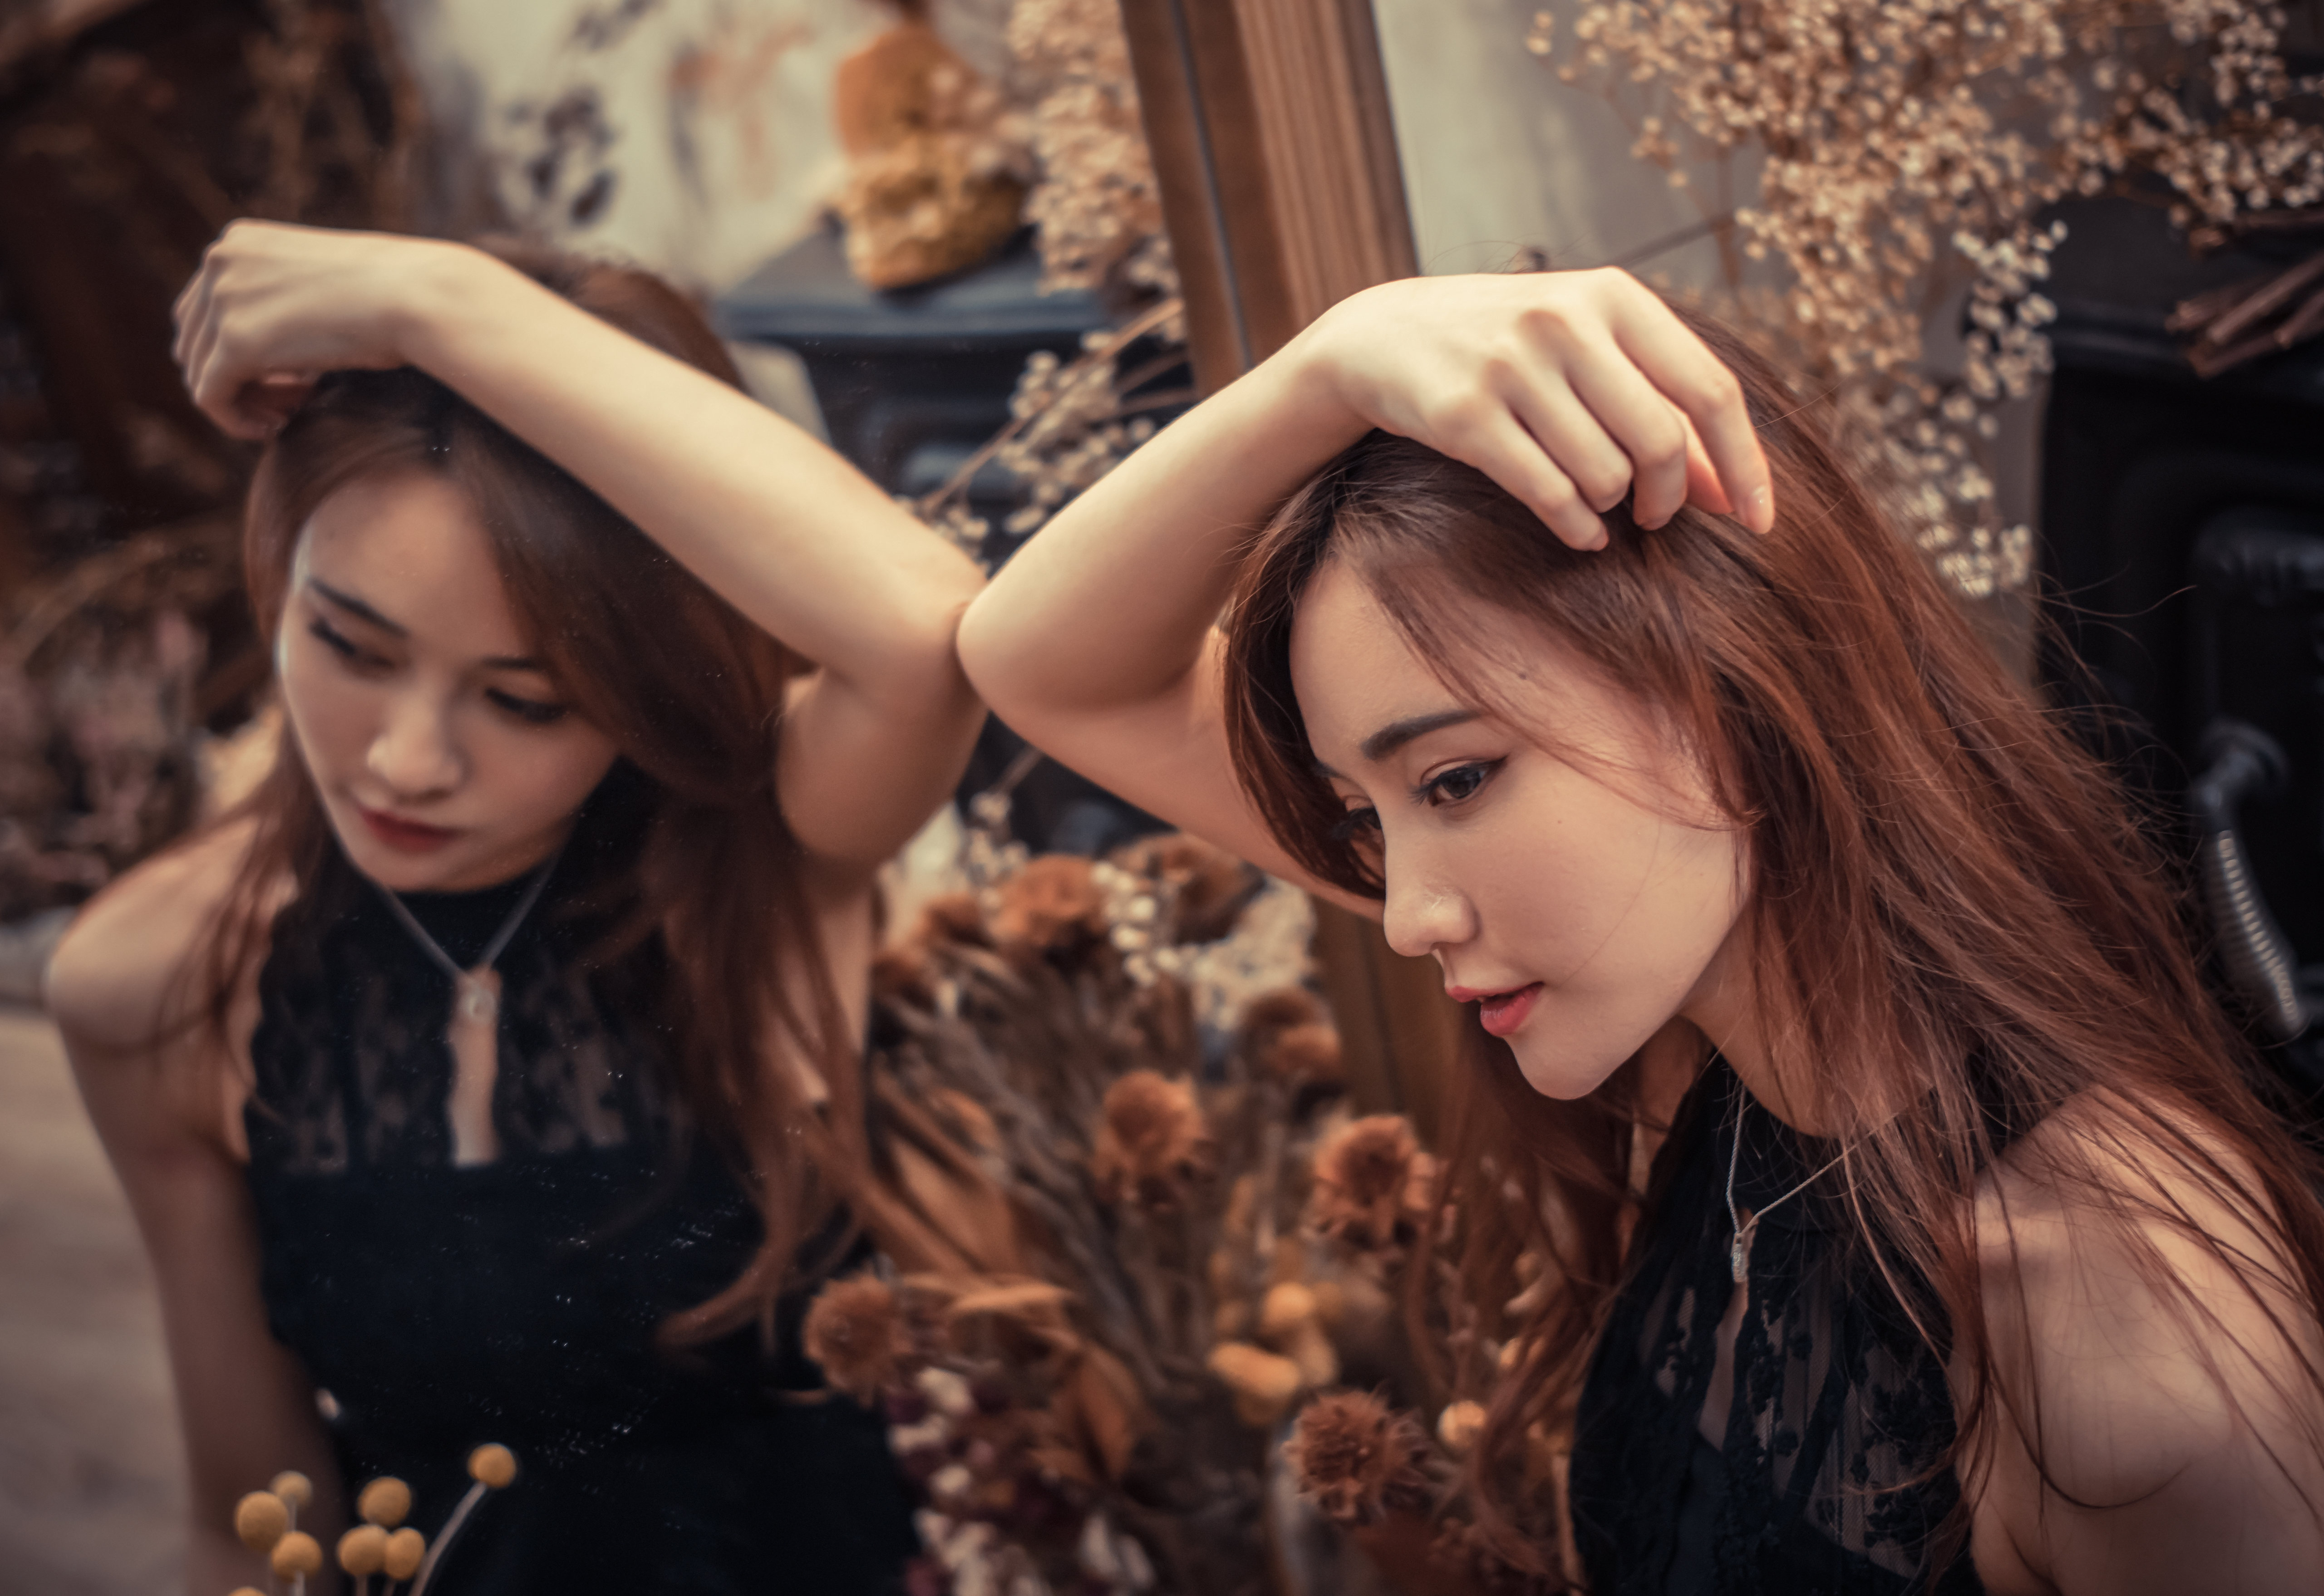
asian, girl, woman, wallpaper, sexy, models, photography, emotions, people, clothing, beauty, sweetness, portrait, hair, hairstyle, brown hair, long hair, fashion, blond, lip, eye, human, friendship, model, photo shoot, smile, hair coloring, black hair, fashion design, flash photography, layered hair, gesture, fawn, style, reflection, portrait photography, feathered hair